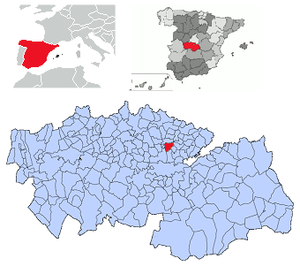
Yunclillos est une commune d'Espagne de la province de Tolède dans la communauté autonome de Castille-La Manche.